Morgan Griffin

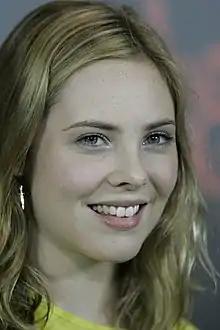
Griffin in 2013

Morgan Griffin is an Australian actress. Her career began in the children's series "The Sleepover Club" playing the lead role of Charlie. Other notable roles include Heidi in "September" (2007), Alice in "Nim's Island" (2008), Katrina Post in "Accidents Happen" (2009) opposite Geena Davis and Jess in "Charlie & Boots" (2009) opposite Paul Hogan and Shane Jacobson. Griffin went on to perform alongside David Duchovny and Hope Davis as their daughter in Anthony Fabian's film "Louder Than Words". She appeared in Angelina Jolie's film "Unbroken", and in 2015, Griffin appeared in director Brad Peyton's disaster film "San Andreas" opposite Dwayne Johnson. In 2017 she was awarded a place in the top ten finalists for Australians in Film's Heath Ledger Scholarship. In 2018, Griffin portrayed Young Olivia Newton-John in "". In 2020, she starred in the Australian independent film "Reaching Distance" and as Tiff Adams in the Australian series "Amazing Grace".